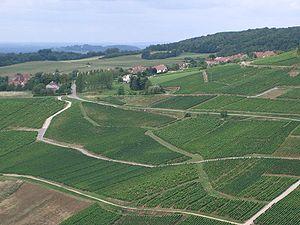
Les côtes-du-jura sont des vins d'appellation d'origine contrôlée produit dans le vignoble du Jura, constituant en 2012 la plus étendue des appellations jurassiennes en regroupant 105 communes sur une superficie totale de 640 ha. Elle s'étend du nord au sud du vignoble, ce qui lui confère un grand nombre de contrastes de terroirs : elle est une des rares appellations à produire tous les types de vin.
Le massif du Jura est une ceinture de chevauchement formée à partir du Miocène dans le cadre de l'orogenèse alpine suite au chevauchement des massifs cristallins externes sur le socle jurassien. Le massif s'est construit par le décollement puis le plissement des couvertures sédimentaires du domaine paléogéographique du Jura. Ces couvertures mésozoïques correspondent à des dépôts essentiellement calcaires d'une mer épicontinentale peu profonde séparant l'avant-pays européen de la marge passive nord européenne de la Téthys alpine. Ils sont couverts, notamment au sud, par la molasse cénozoïque du bassin d'avant-pays nord alpin ou bassin molassique suisse.
Menétru-le-Vignoble est une commune française située dans le département du Jura en région Bourgogne-Franche-Comté.